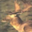
Label: deer